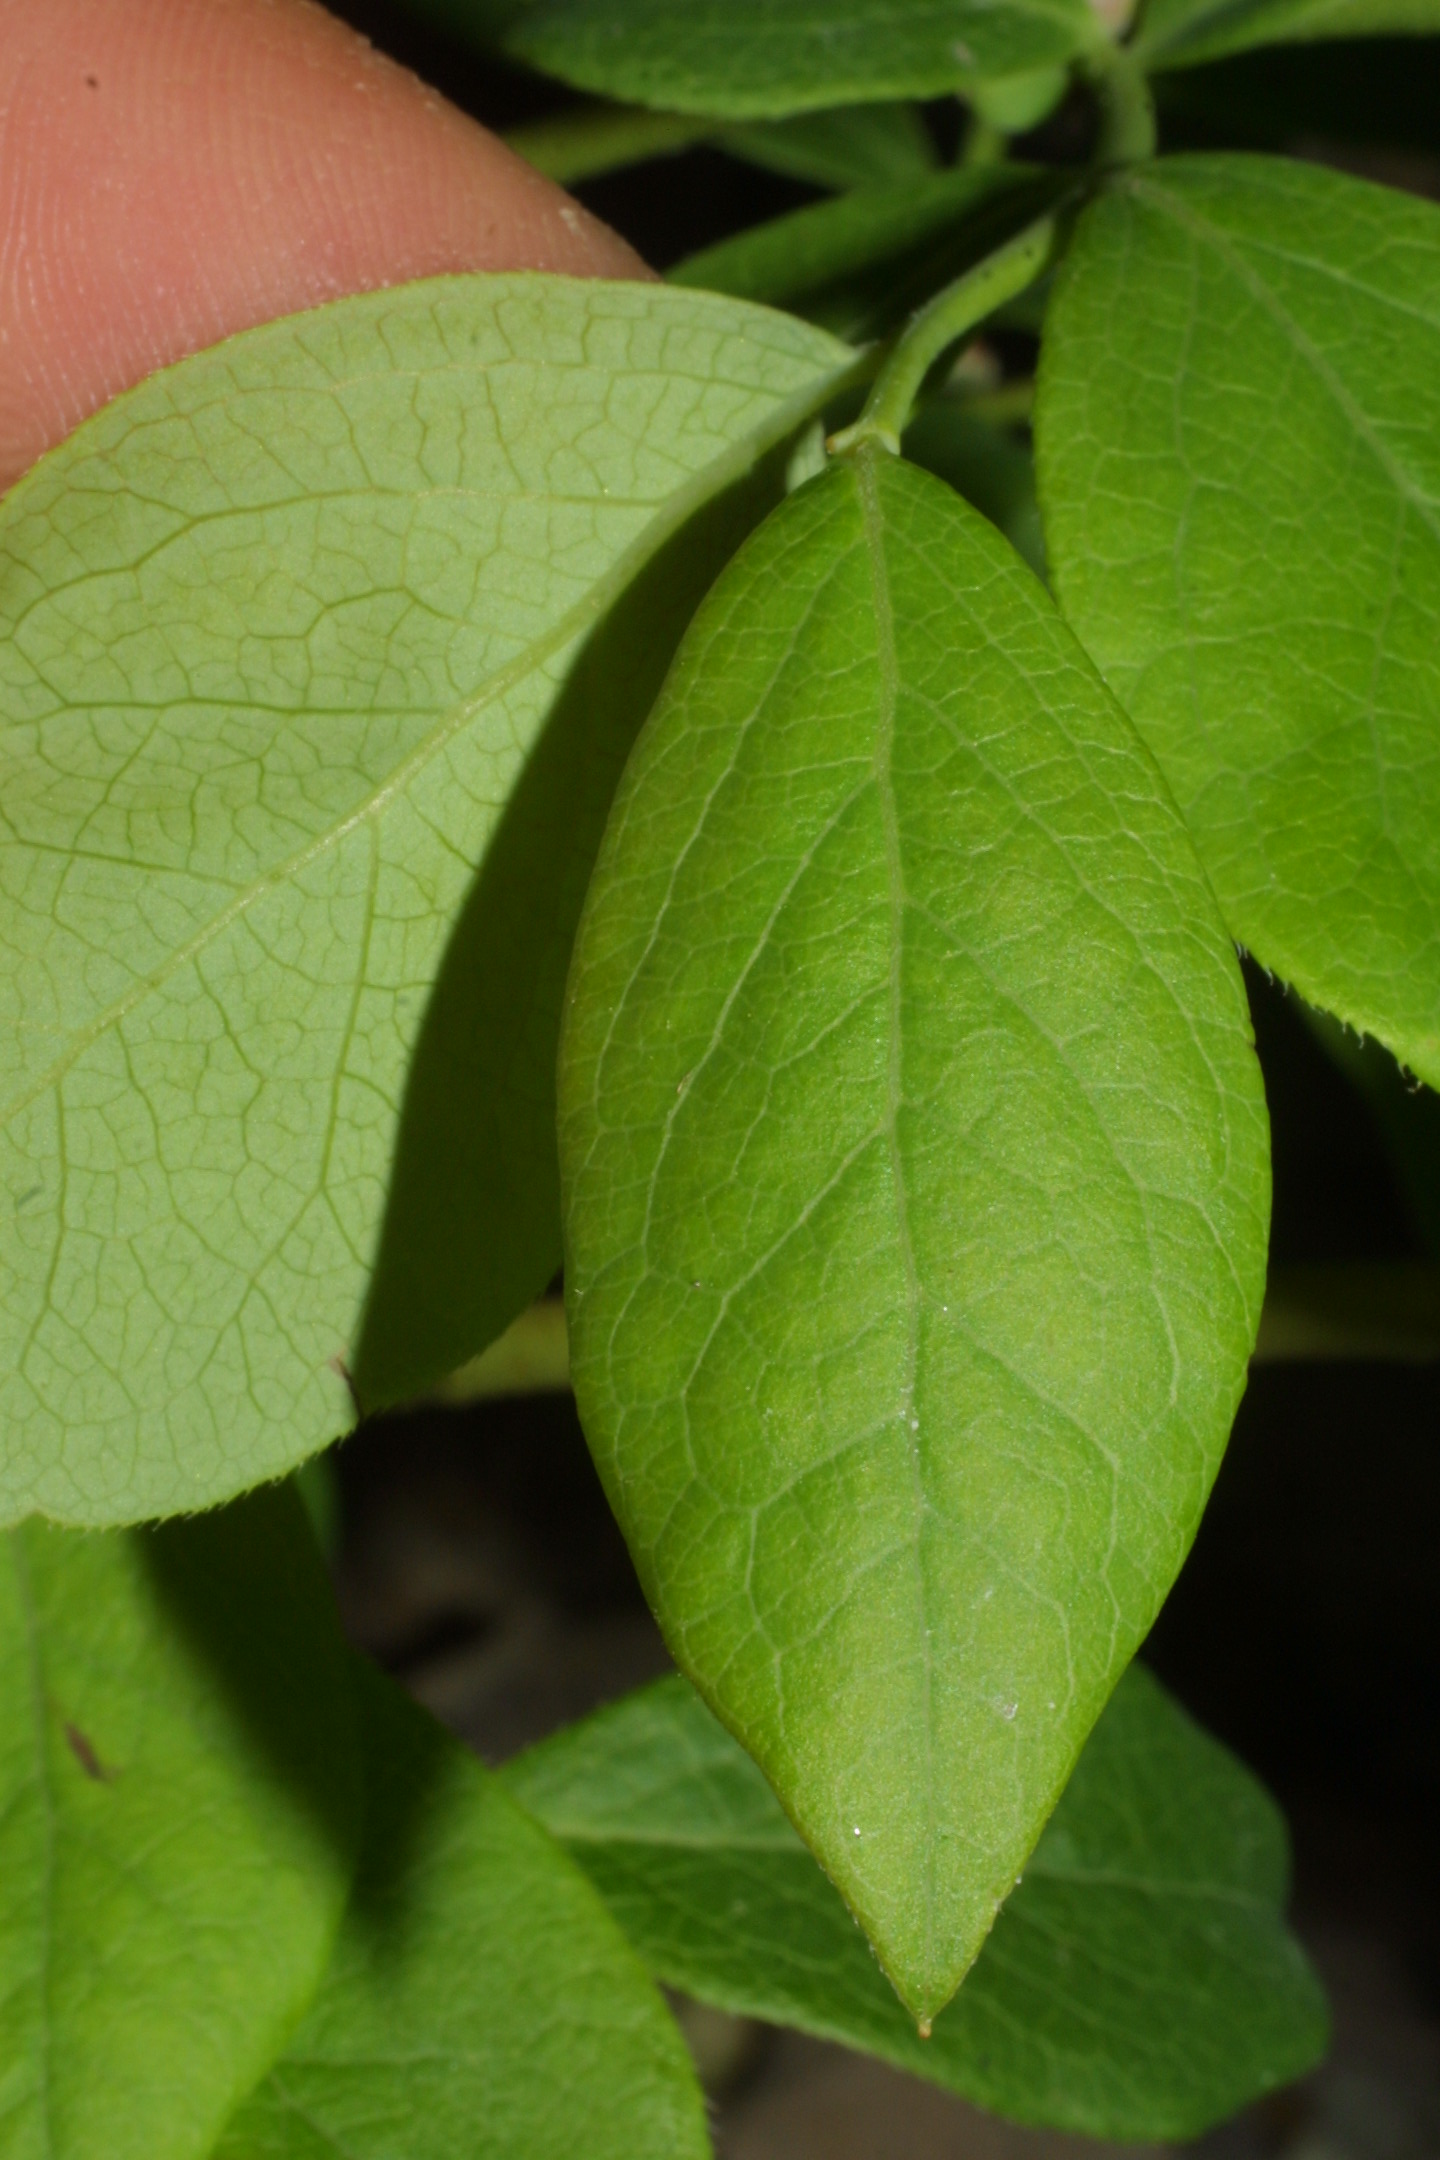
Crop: tomato
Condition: septoria_spot